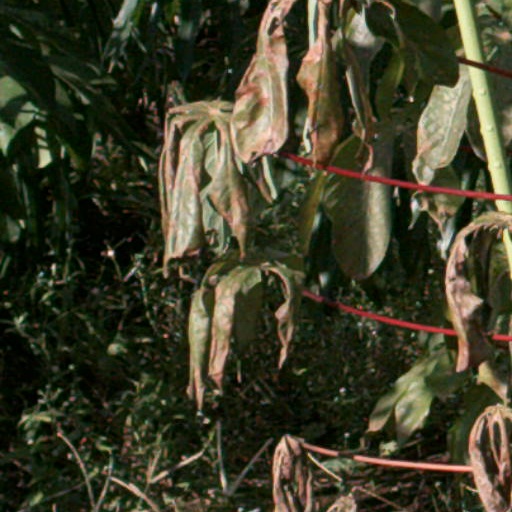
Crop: cassava